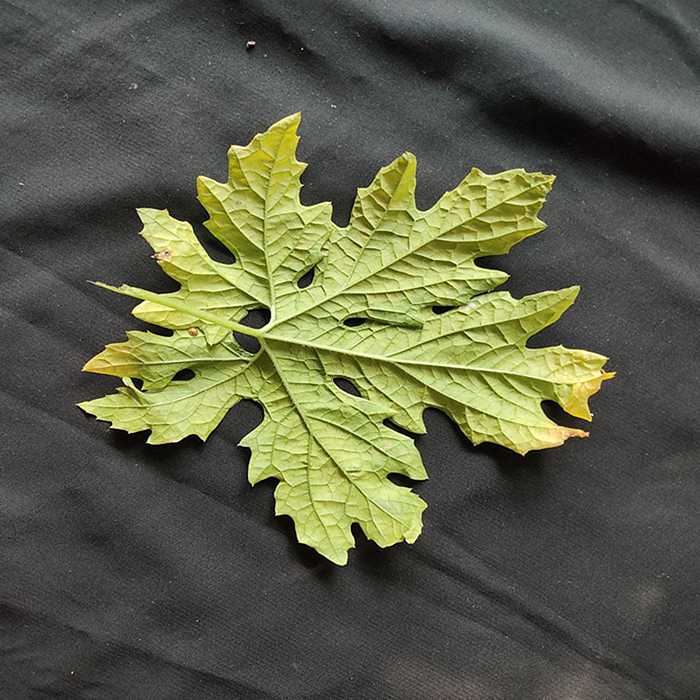
Plant: Bitter Gourd
Label: Mosaic virus